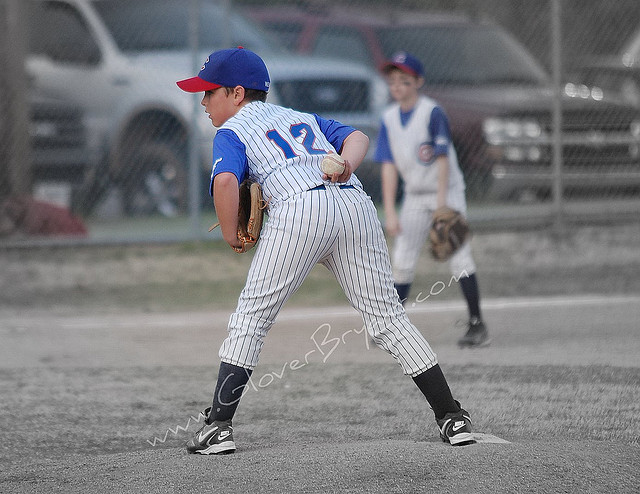
user: Given an image and a question. Answer the question in a short answer. Question: This pattern also famously found in business suits is called what? Short Answer:
assistant: pinstripe